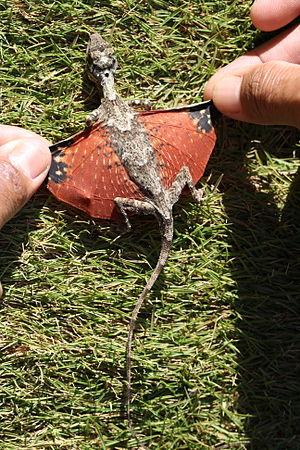
Draco sumatranus est une espèce de sauriens de la famille des Agamidae.